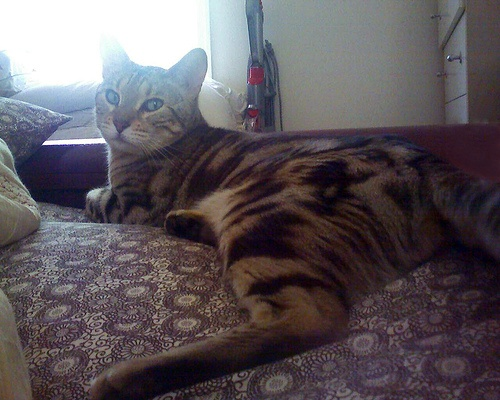
A brown and black cat laying on bed with pillows.
A cat laying in a bed in a room.
there is a cat that is laying down in a bed
The large cat is laying down on the bed.
A cat is lying down on a bed and relaxing.